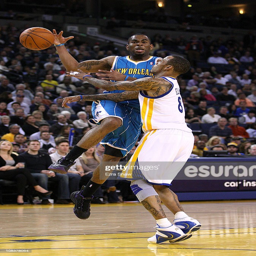
basketball shooting guard # knocks the ball away from # .